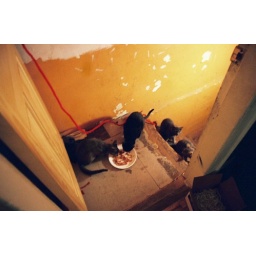
One of like SIXTEEN cats in my cousin's house